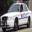
Label: automobile